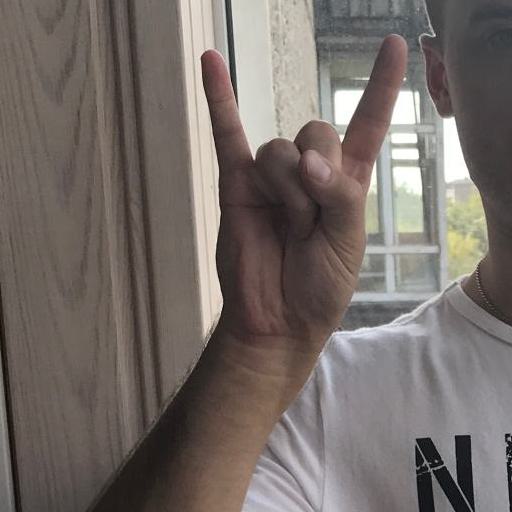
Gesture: rock